Pocatello, Idaho minor league baseball teams

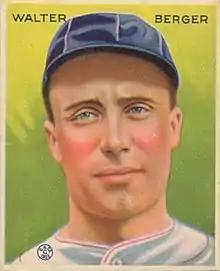
Wally Berger, 1933 Goudey card

Pocatello gained one more team in 1993, when the Salt Lake City Trappers - forced out by the move of a Class AAA Pacific Coast League team to the city - moved to town as the Pocatello Posse in 1993. After the 1993 season, the team moved to Ogden, Utah, to become the Ogden Raptors.